Kattuchembakam

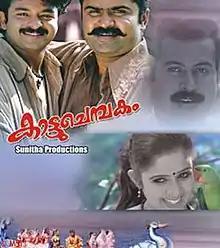

Kattuchembakam is a 2002 Indian Malayalam romance film starring Jayasurya and Charmy Kaur (In her Malayalam debut). The film was directed by Vinayan. The film was a box office failure.